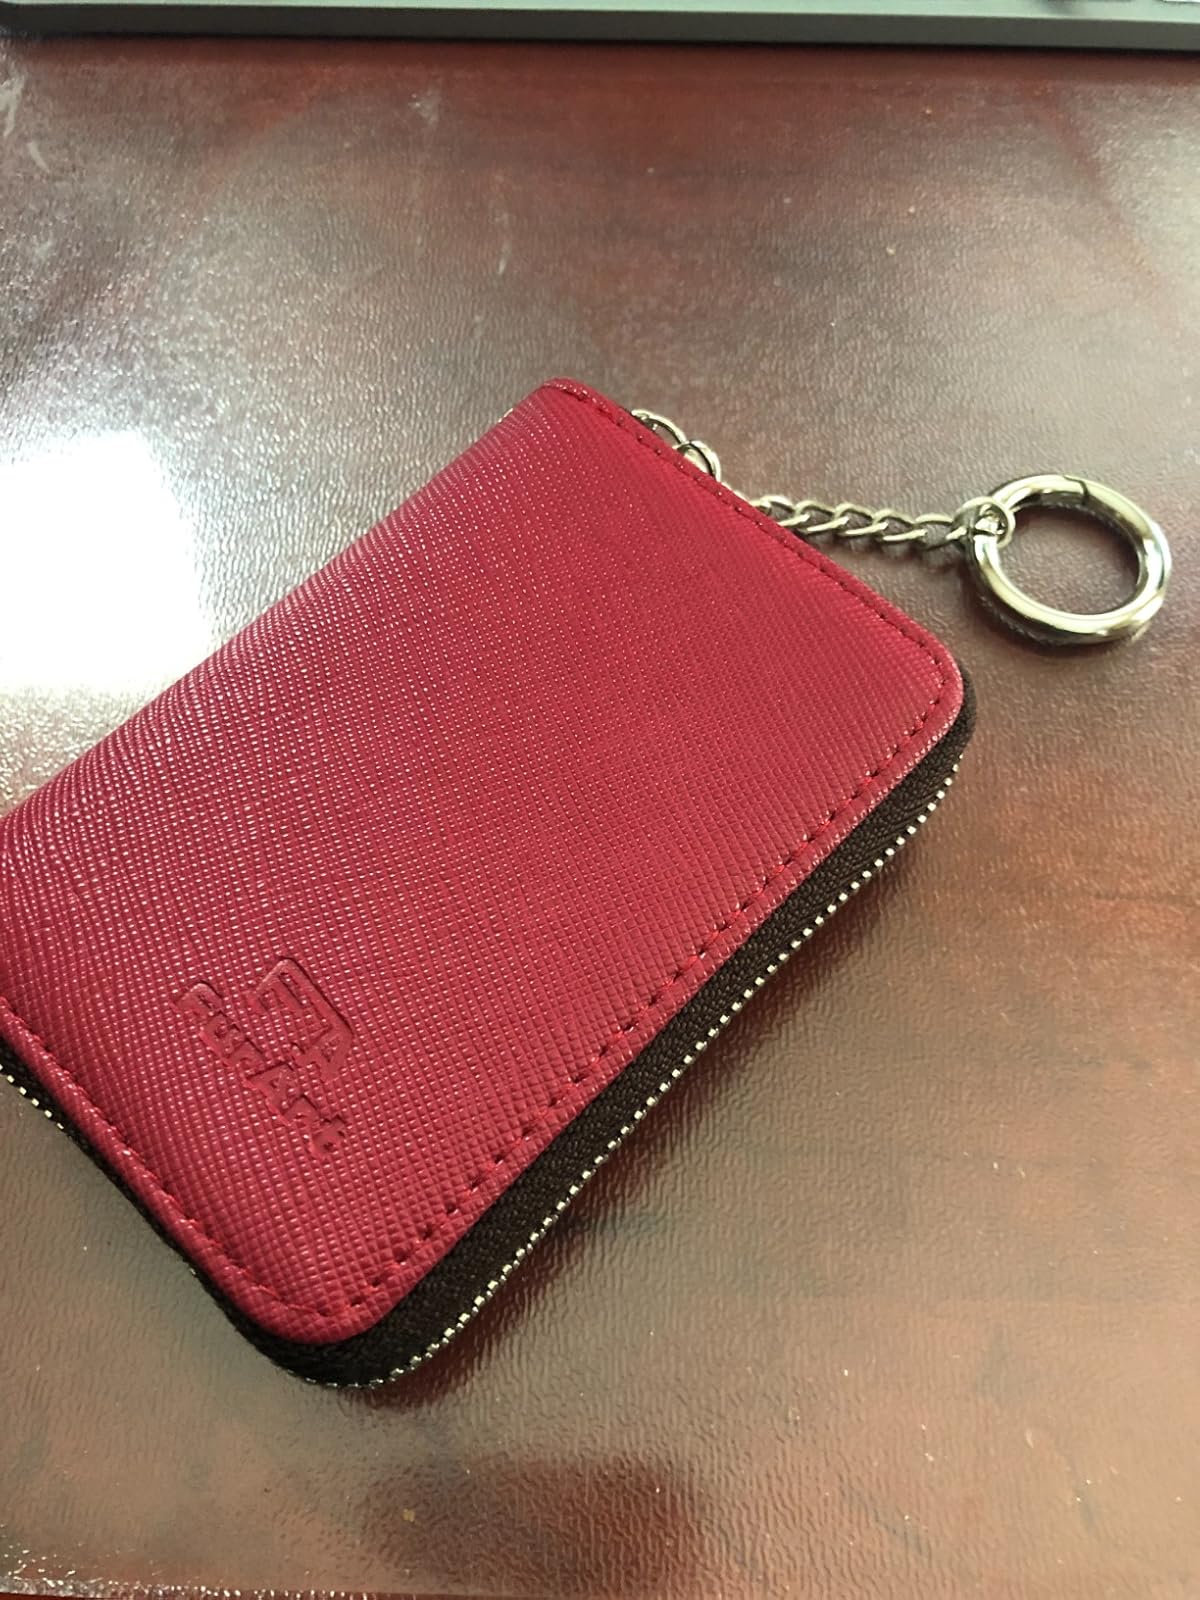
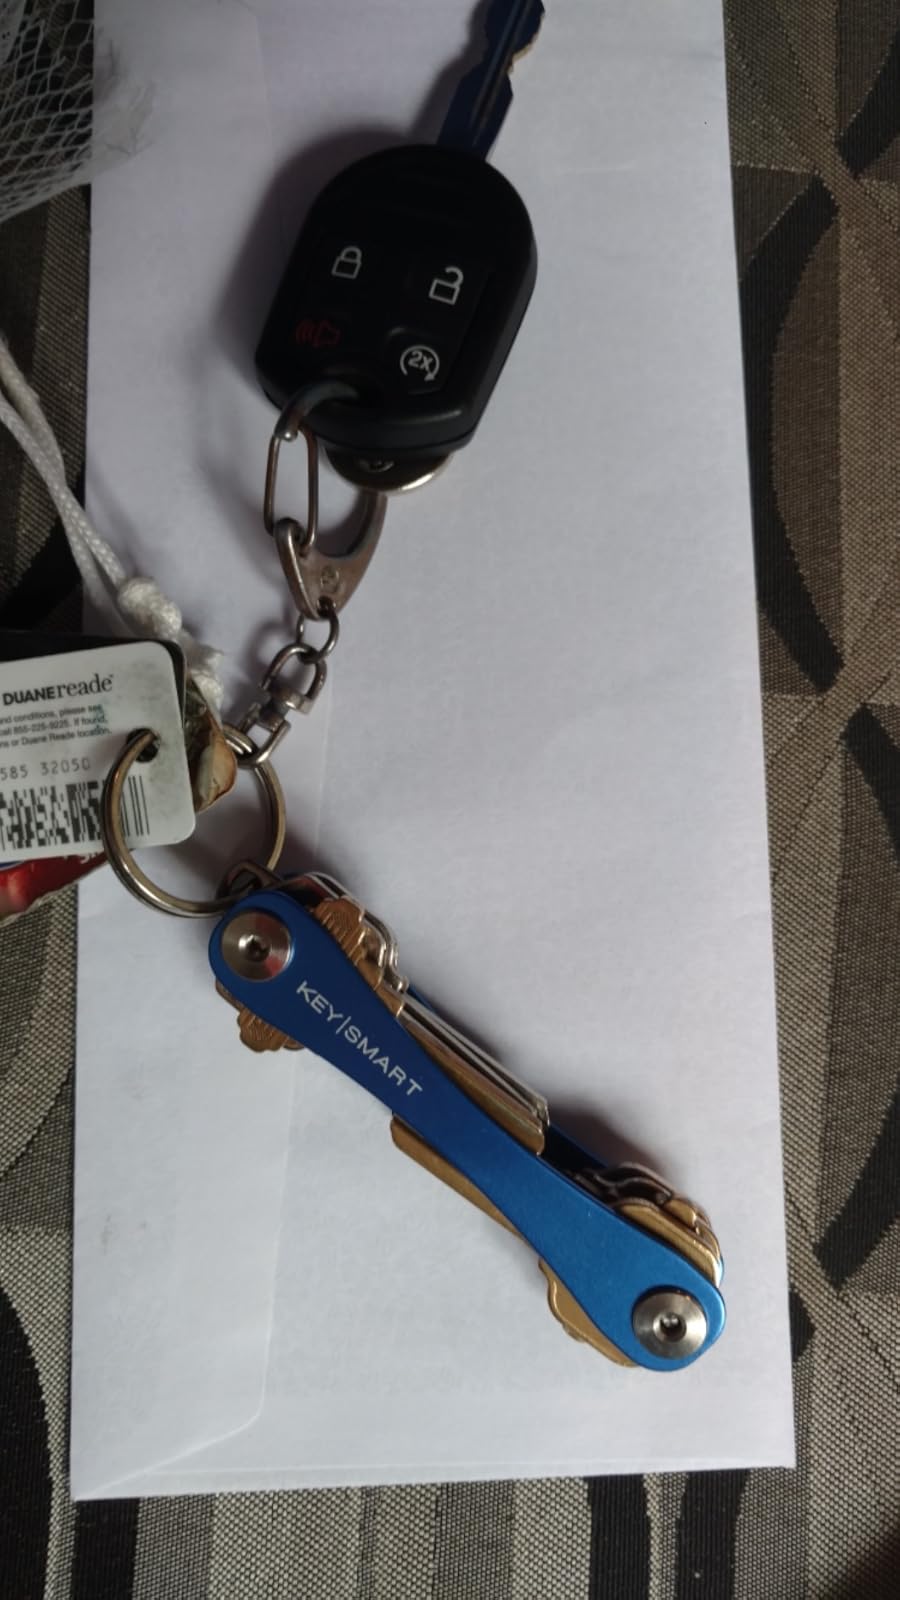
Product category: accessories_keychain
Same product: no